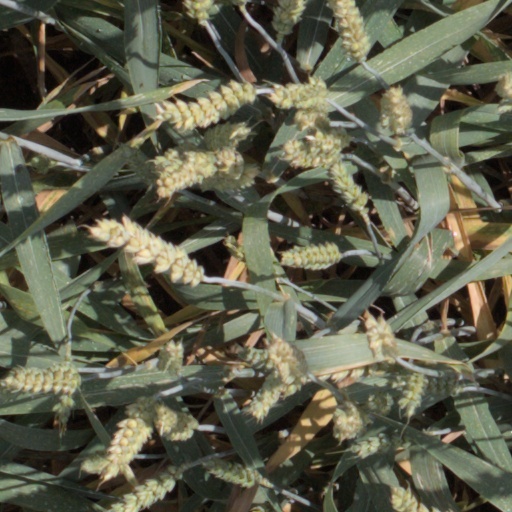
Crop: wheat